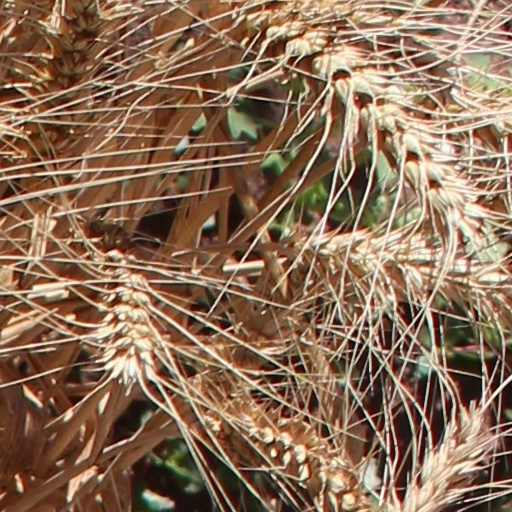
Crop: wheat